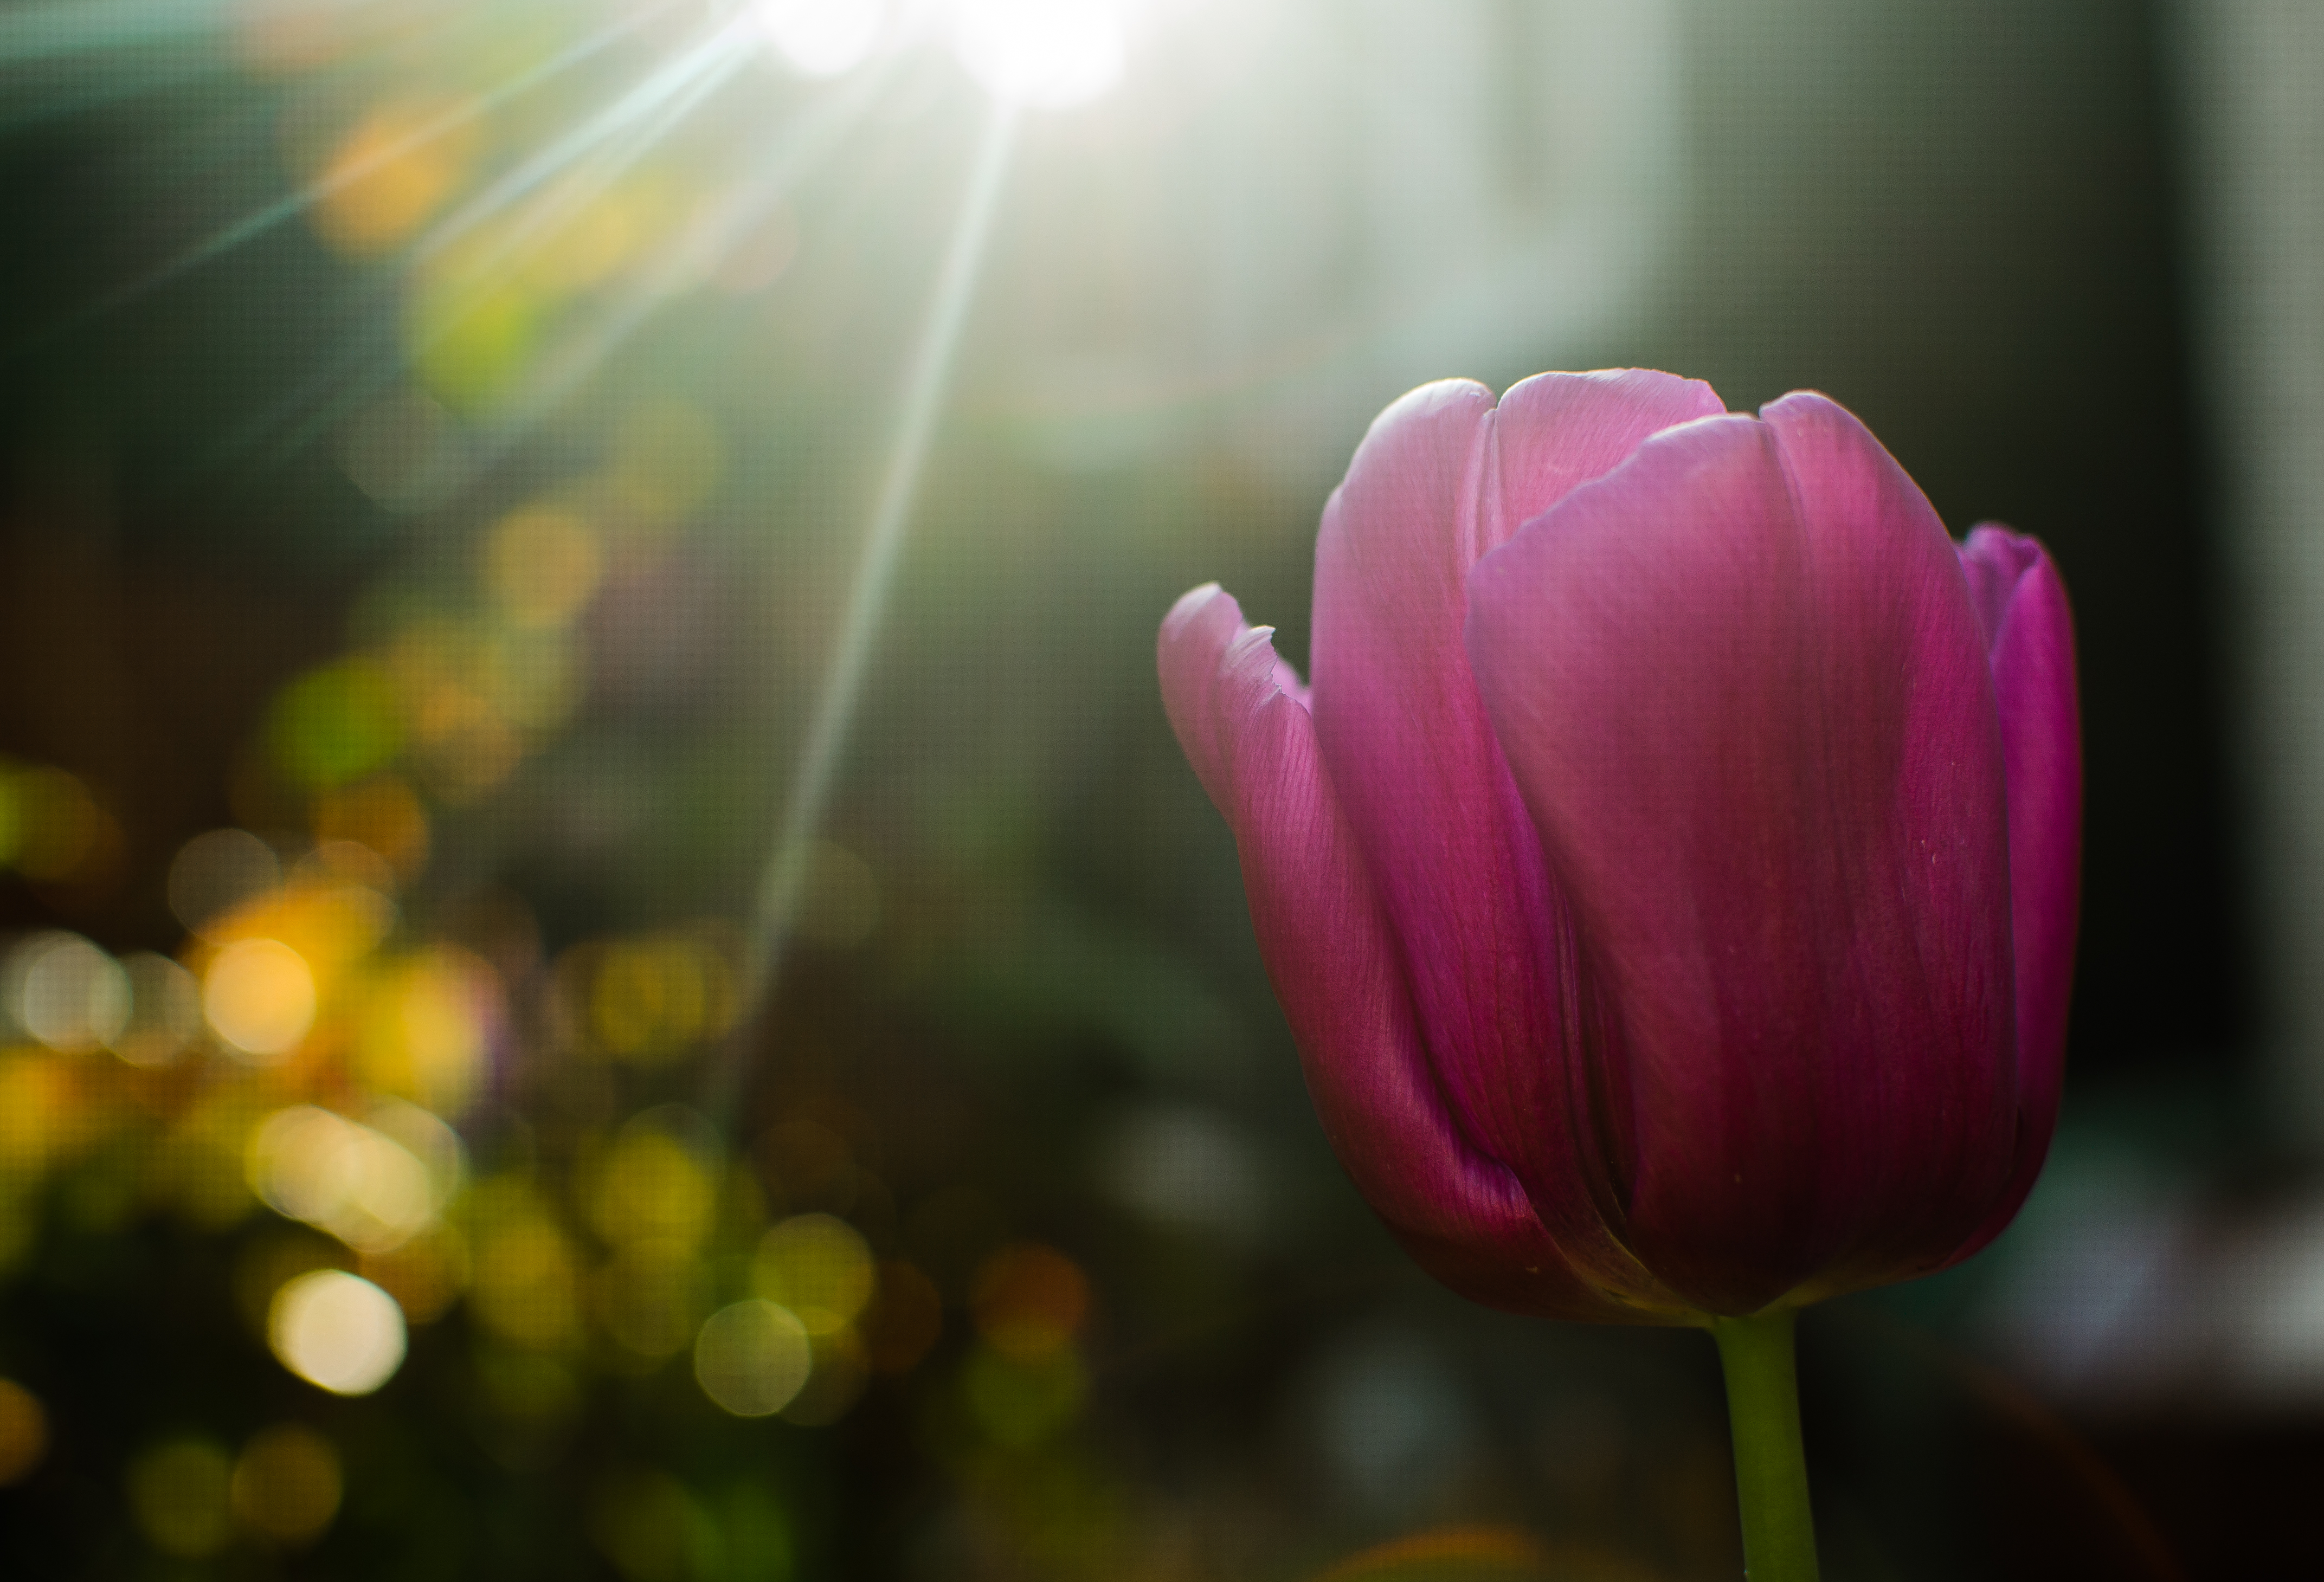
blossom, bokeh, plant, sunset, flower, purple, petal, tulip, green, sunburst, yellow, garden, flora, close up, bud, macro photography, flowering plant, plant stem, land plant